Clonfinlough Stone

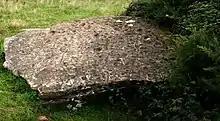
View of the stone

The stone is a glacial erratic of Carboniferous Limestone and lies flat on the ground, measures by by and weighs about 14 tonnes. Marks incised in it include crosses, cup-marks, the "split-year sign" (a circle divided in two), the letters DOD, and three impressions of feet.